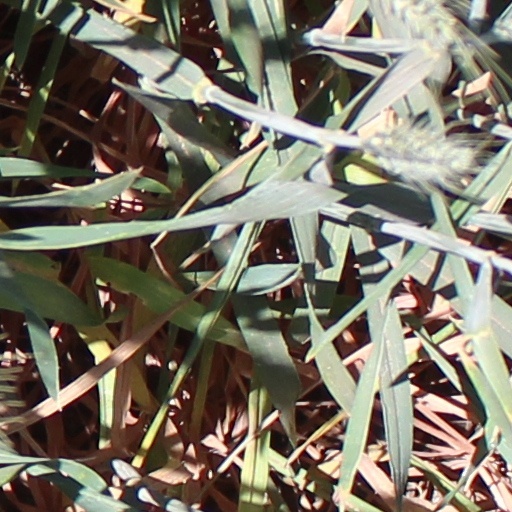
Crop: wheat